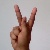
The image shows a hand gesture representing the letter 'K' in Indian Sign Language.